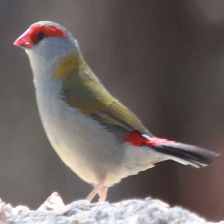
Species: RED BROWED FINCH
Scientific name: NEOCHMIA TEMPORALIS
ImageNet parent category: house_finch